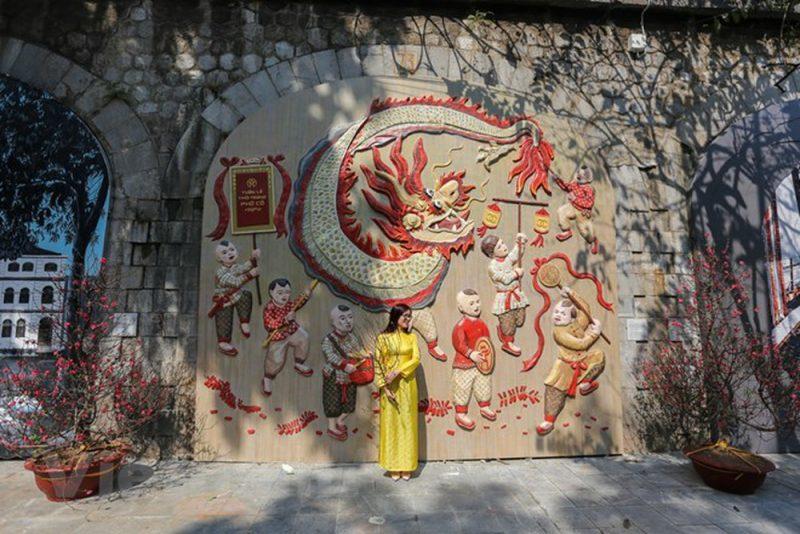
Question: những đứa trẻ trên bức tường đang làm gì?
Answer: những đứa trẻ trên tường đang múa rồng